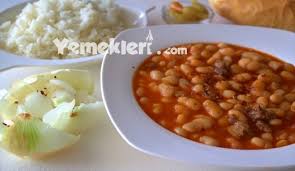
Yemek: kuru_fasulye